Kirkland College

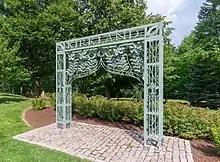
This sign for Kirkland College was retained by Hamilton College

Kirkland College was a small, private liberal arts women's college located in Clinton, New York, from 1965 to 1978. It was a female counterpart to Hamilton College, at that time all male, and its campus was adjacent to Hamilton's. It was named for Samuel Kirkland, who founded the Hamilton-Oneida Academy, origin of Hamilton College (and for whom, some felt, Hamilton should have been named). It was not successful financially, so Hamilton absorbed Kirkland on June 30, 1978, has maintained its archives and financial endowment, and supports its alumnae community.